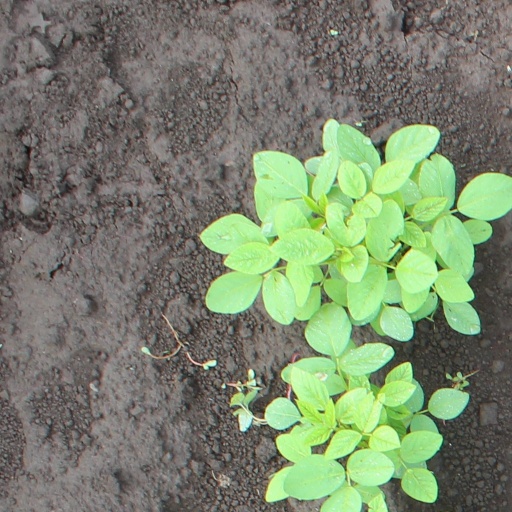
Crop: soybean